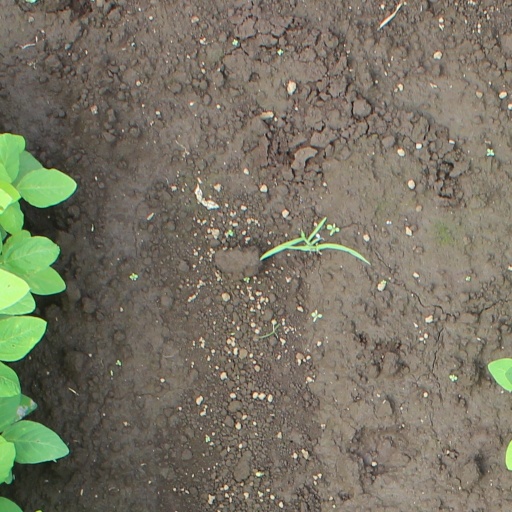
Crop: soybean